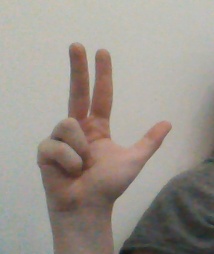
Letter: al